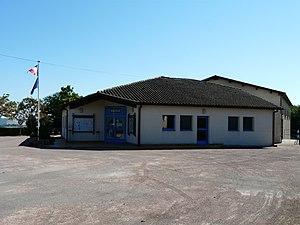
La mairie de Saint-Romain-et-Saint-Clément, Dordogne, France.
Saint-Romain-et-Saint-Clément est une commune française située dans le département de la Dordogne, en région Nouvelle-Aquitaine.